Crêpe bretonne

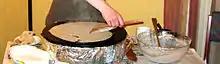
Crêpes being made on a "billig"

Traditionally, the batter is cooked in a specific device called "" in Breton, "galetiere" in the local French dialect ("galettoire" or "tuile" in Upper Brittany).